Athanasius Kircher

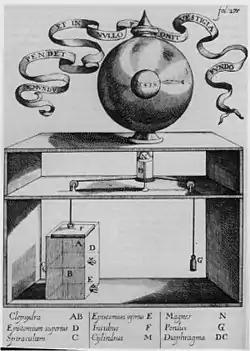
Kircher's magnetic clock.

"Mundus Subterraneus" includes several pages about the legendary island of Atlantis including a map with the Latin caption "Situs Insulae Atlantidis, a Mari olim absorpte ex mente Egyptiorum et Platonis Description," translating as "Site of the island of Atlantis, in the sea, from Egyptian sources and Plato's description."